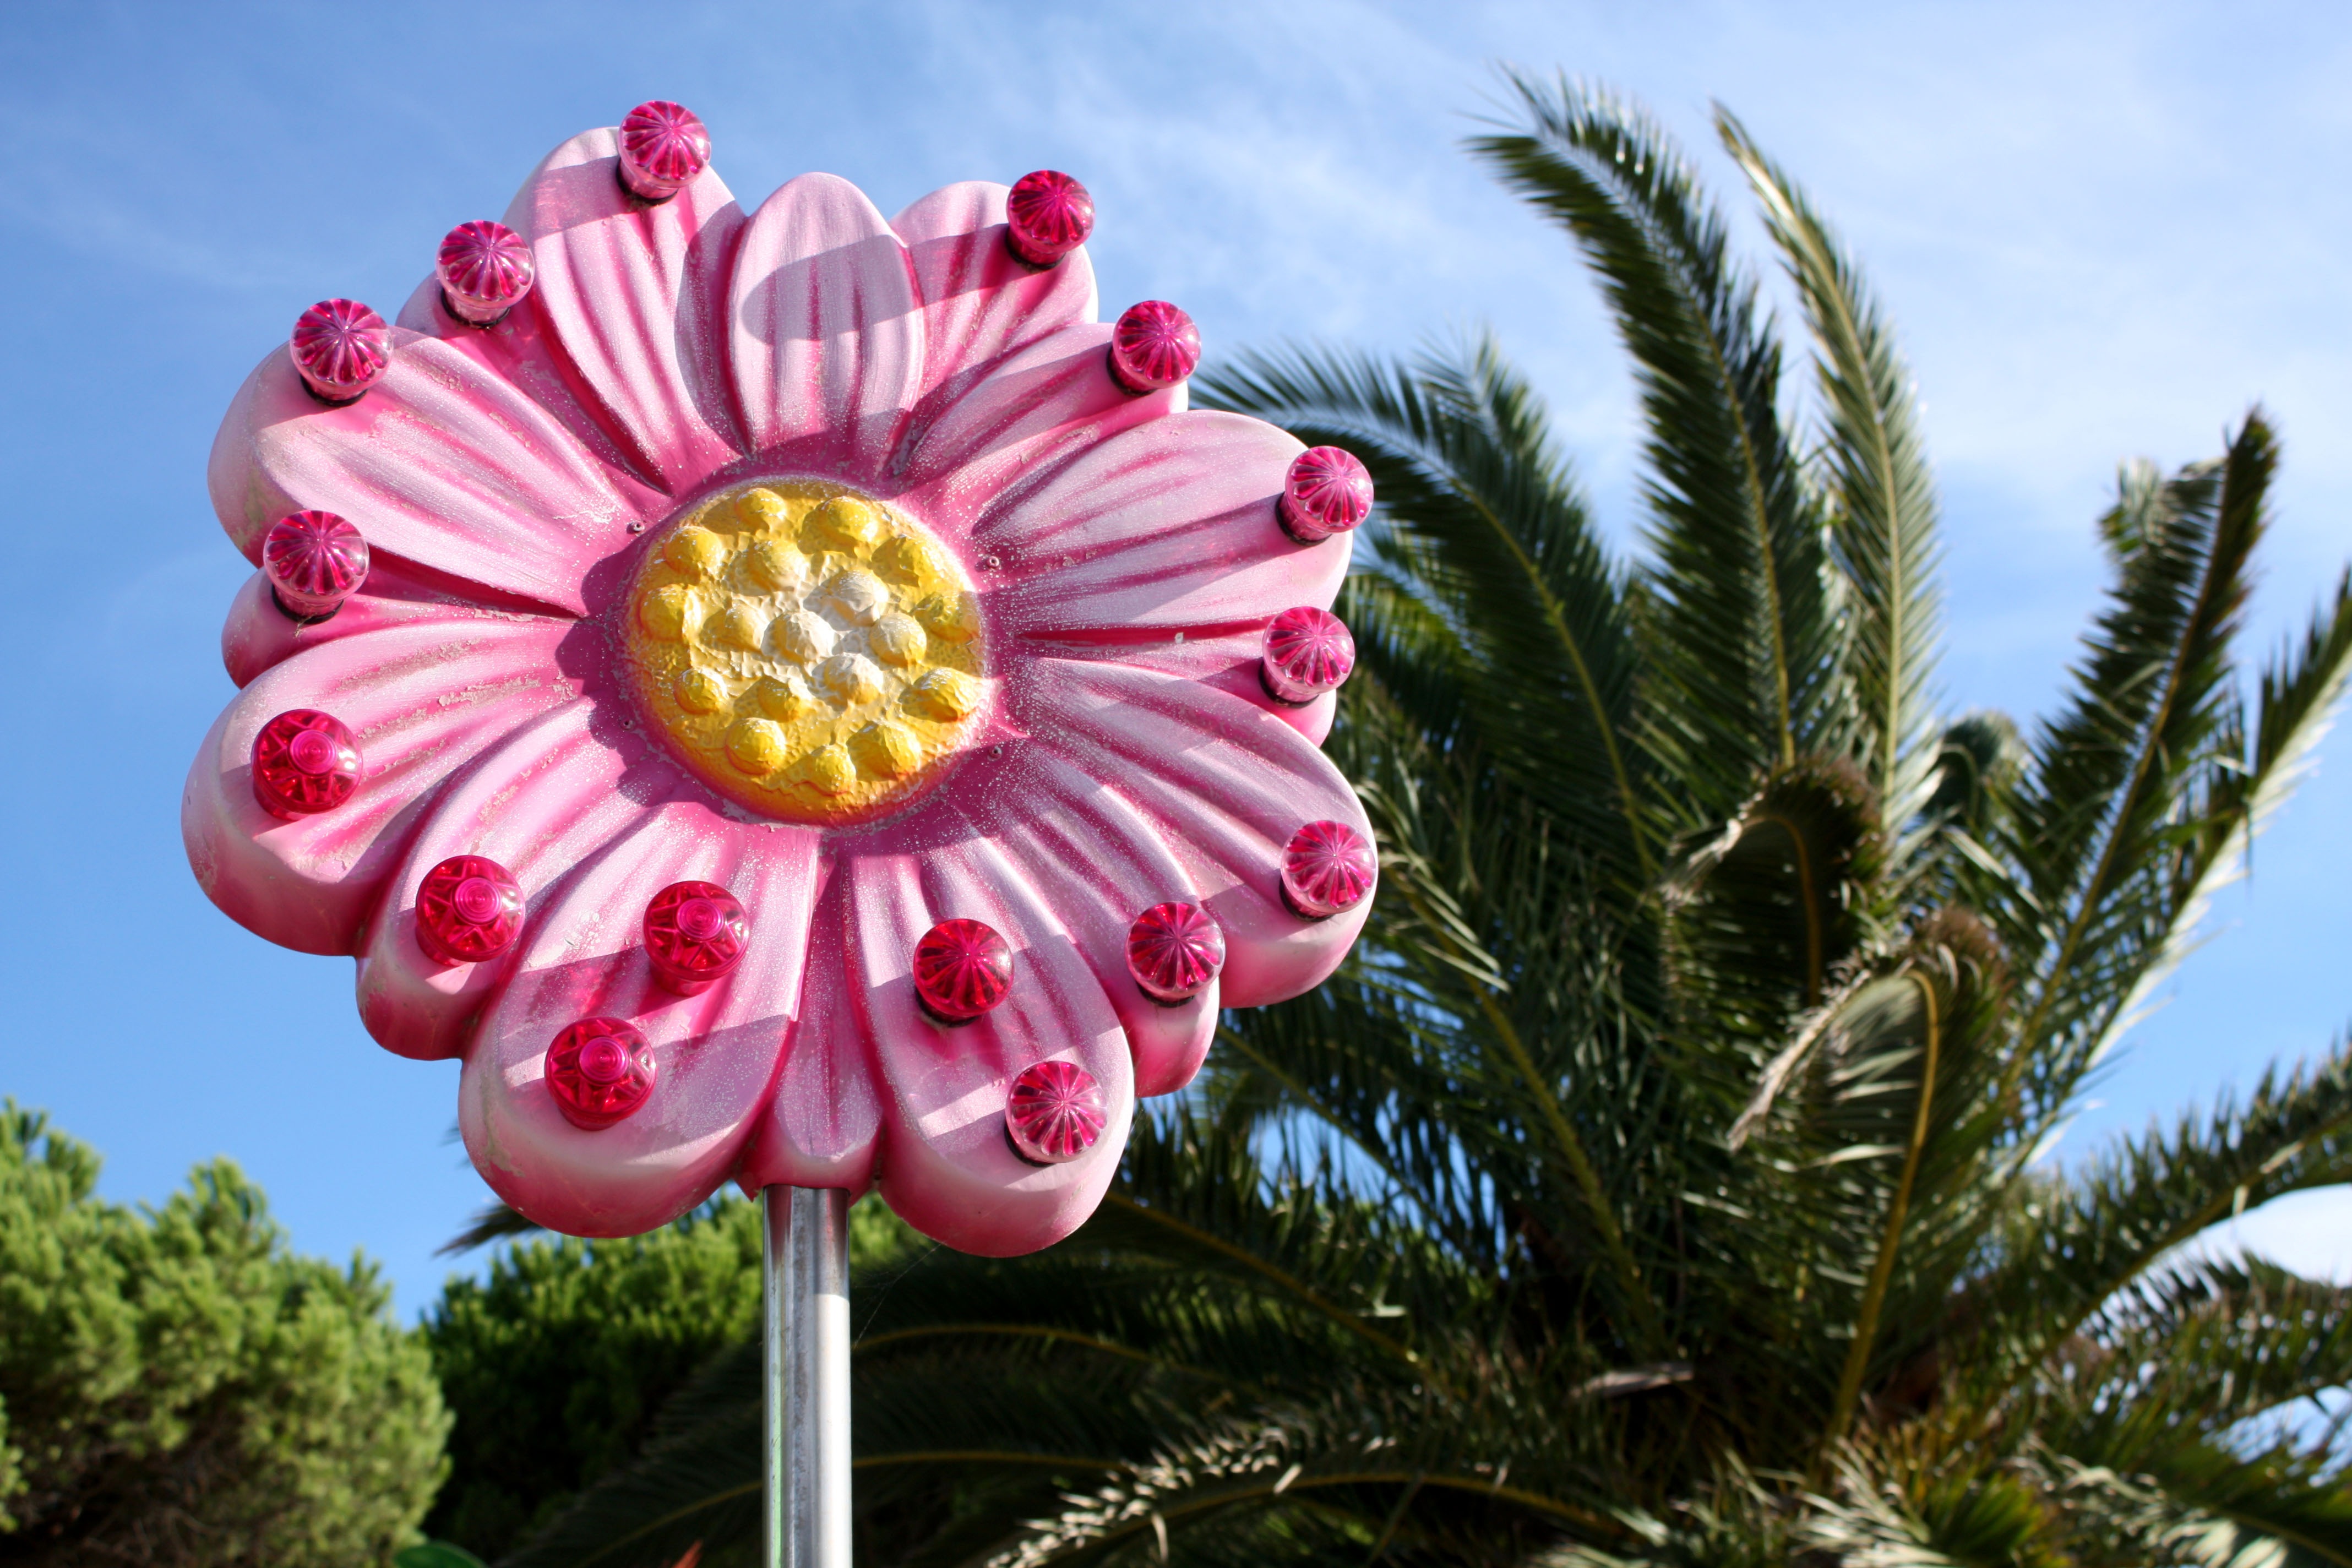
plant, flower, petal, botany, flora, fun fair, panel, pink flower, flowering plant, daisy family, land plant